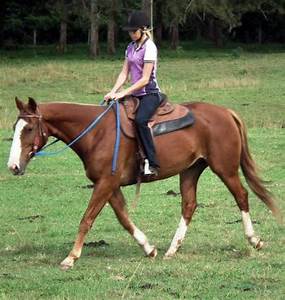
Label: cavallo